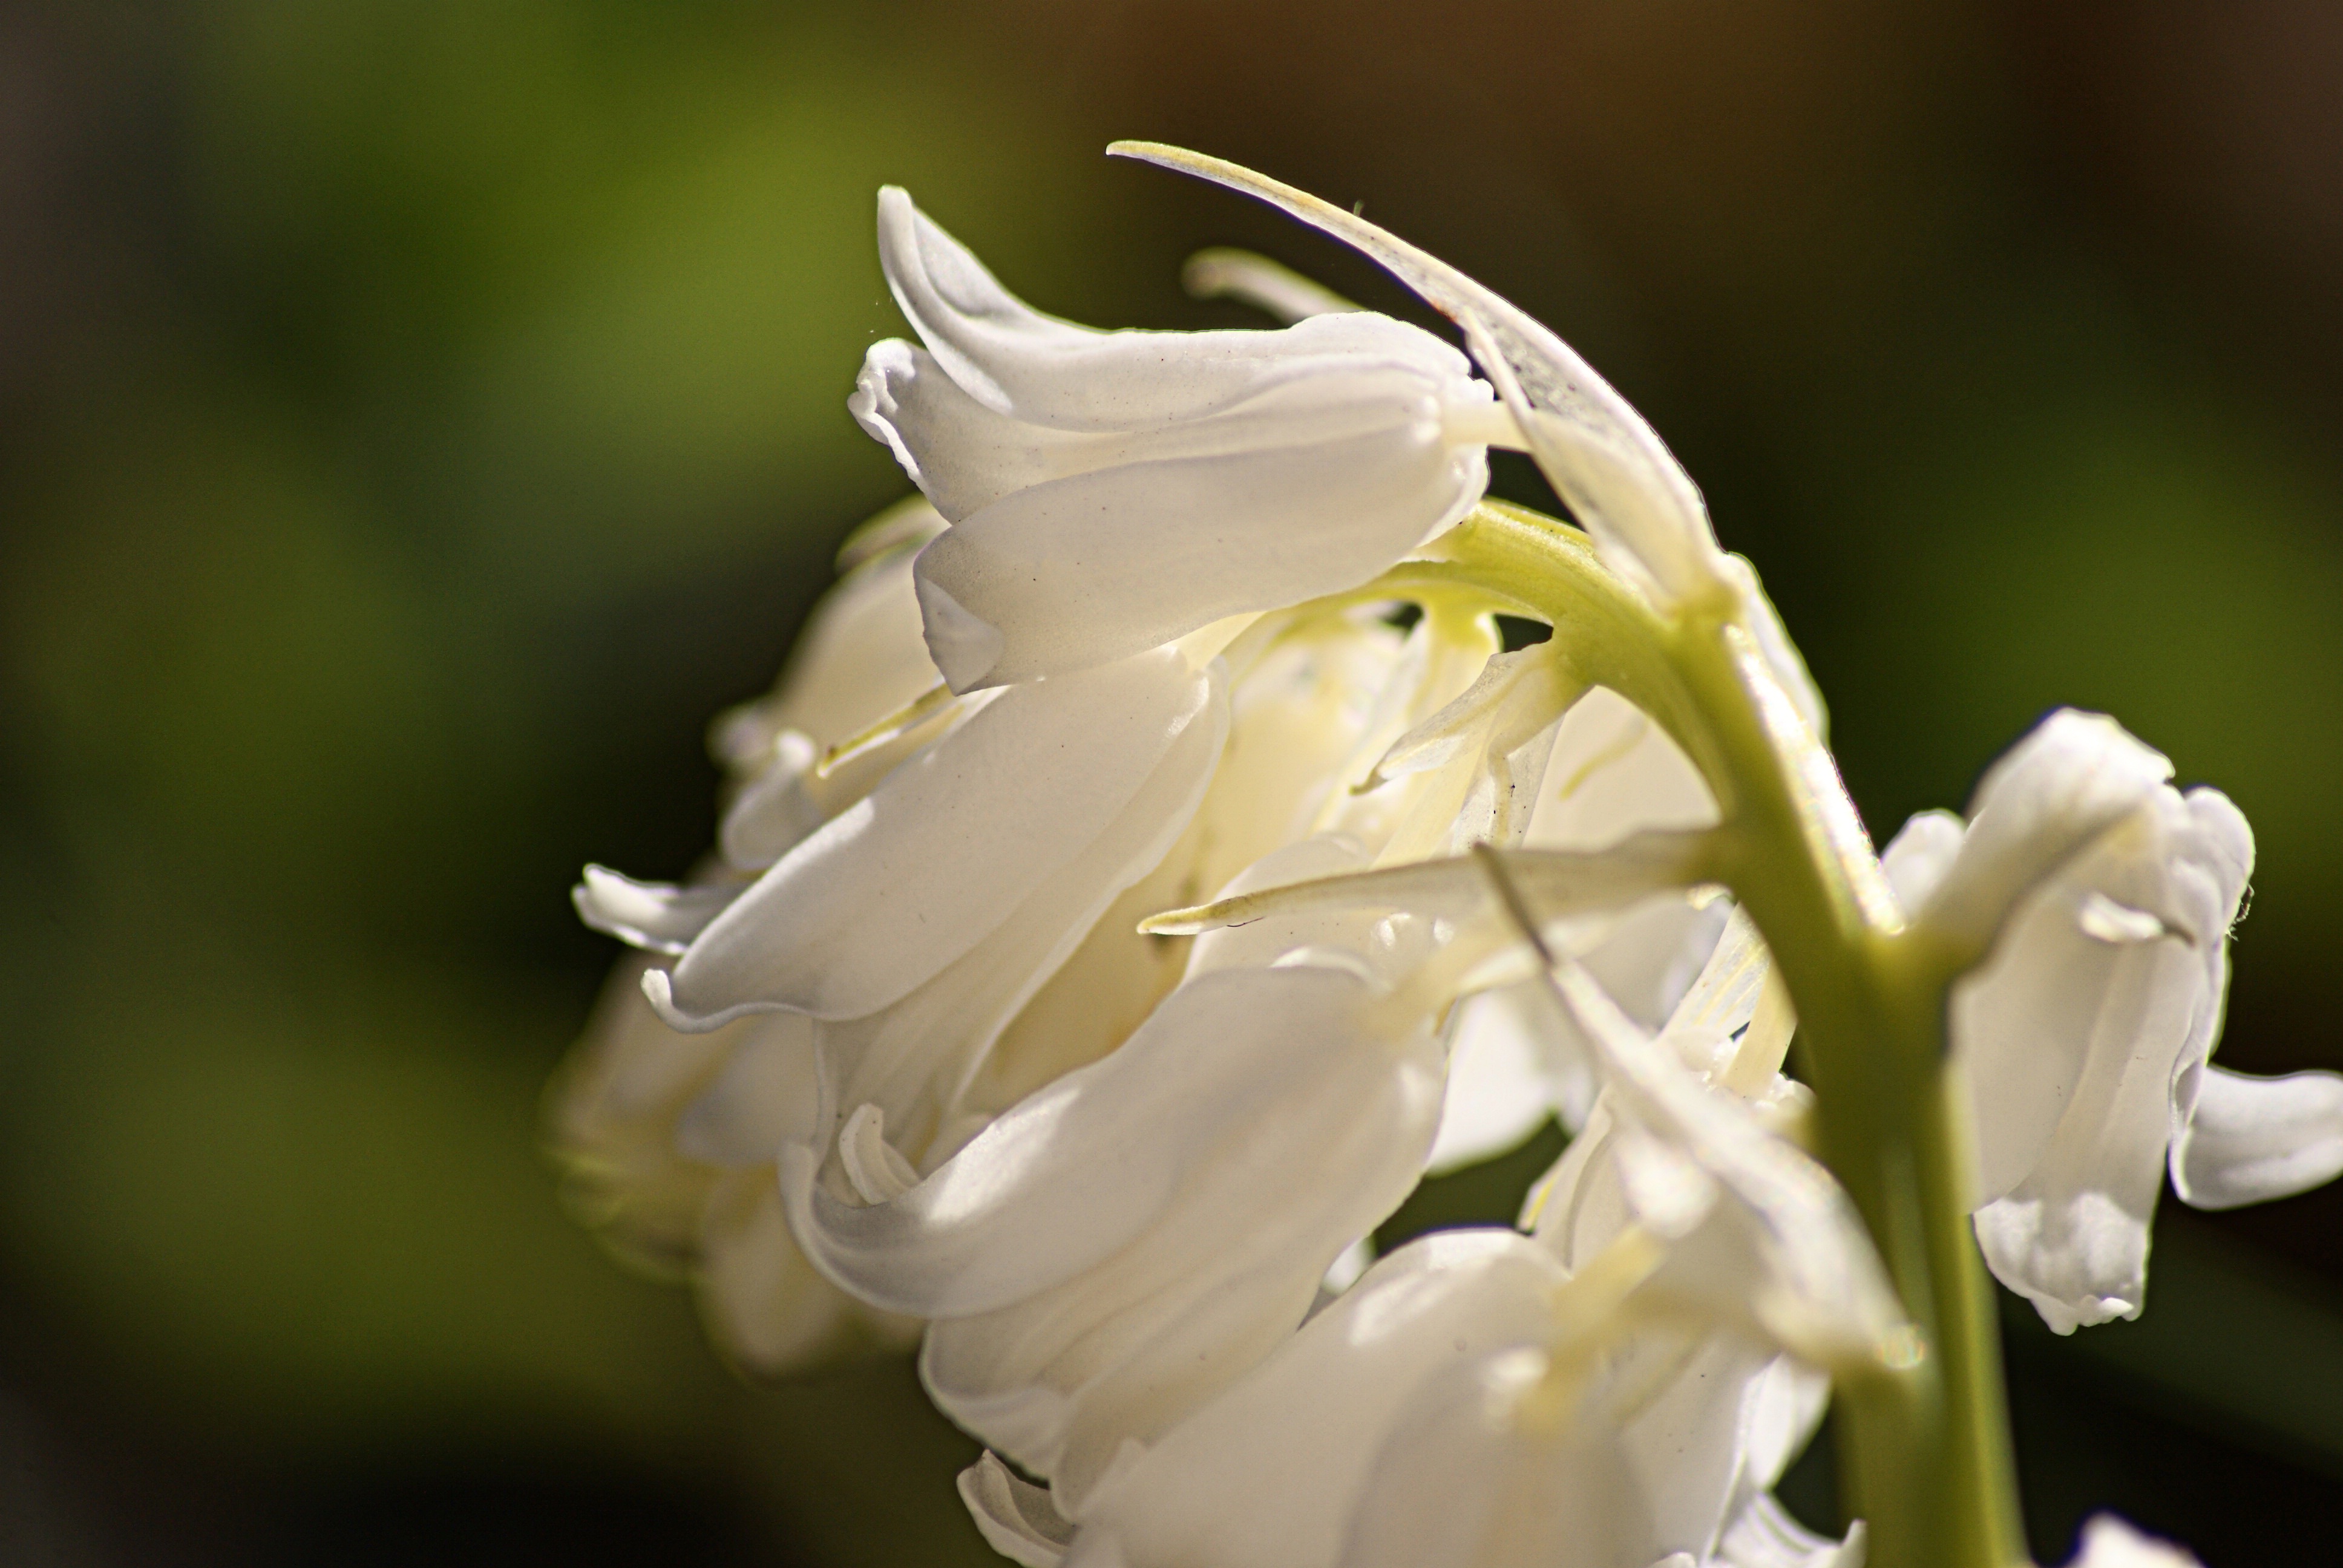
blossom, plant, white, photography, flower, petal, bell, spring, botany, flora, wildflower, close up, lily, sweetness, thrush, macro photography, flowering plant, plant stem, land plant